Russian Post

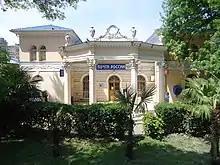
A post office in Sochi

In late October 2013 Prime Minister Medvedev generally approved the Post's development program in a meeting with Minister of Communications Nikolai Nikiforov. Among its goals are to turn the Russian Post from a model of "subsidized postal operator" to "self-sustaining postal business", modernization of its logistics infrastructure and making its work more efficient. Companies will create eight main hubs with automated sorting and direct exchange with each other. The service area of each hub will be about a 700-km radius. The number of branches in the cities will grow, while the placement of new areas will be determined by regulation. In rural areas, there will be new formats of work: "letter carrier plus internal transport," according to the reform. This is expected to reduce the number of unprofitable offices from 14 thousand to about 8.5 thousand, most of which are in rural areas. Also discussed in the draft is non-discriminatory access to the infrastructure of the postal service. In December 2013, the government published its draft Federal Law on Postal Communications, which is expected to be approved in Spring of 2014. In that year Russian Post was to begin deploying a unified ERP system — a set of integrated applications that allows creation of a single environment to automate planning, accounting, control and analysis of all core business operations across the enterprise. In September 2013 Deputy Minister of Communications Mikhail Evrayev said that one of the major problems of the Russian Post was the lack of a unified information system working both at the central office and at all branches. Russian Post at the end of 2015 presented a new digital subscription service. Russian Post acted as a subscription agency for direct cooperation with publishers. On March 6, 2016, the Russian Post launched a new website. In September 2021, Vladimir Putin charged to increase capitalization of Russian Post from state budget for modernization of branches in rural and hard-to-reach areas by 2025. Russian Post expects IPO in 2023 in a way to avoid probability of liabilities default as well as call for 500 billion roubles of pump priming in two years, accordingly to Russian Post strategy by 2030.